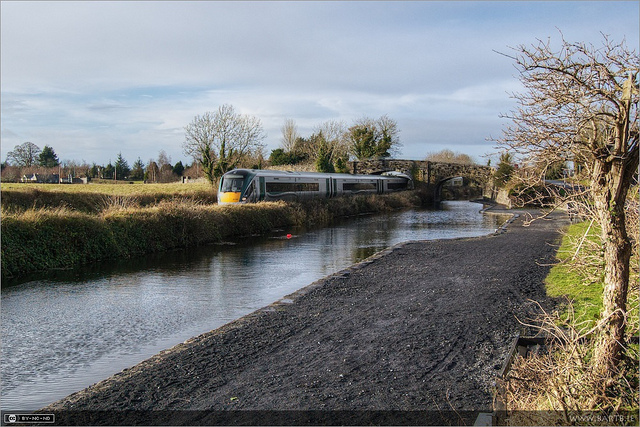
a train on a track near a a small river of water

A train that is going under a bridge.

A bullet style train moving through the countryside near a small river.

A lone train is traveling next to the small river